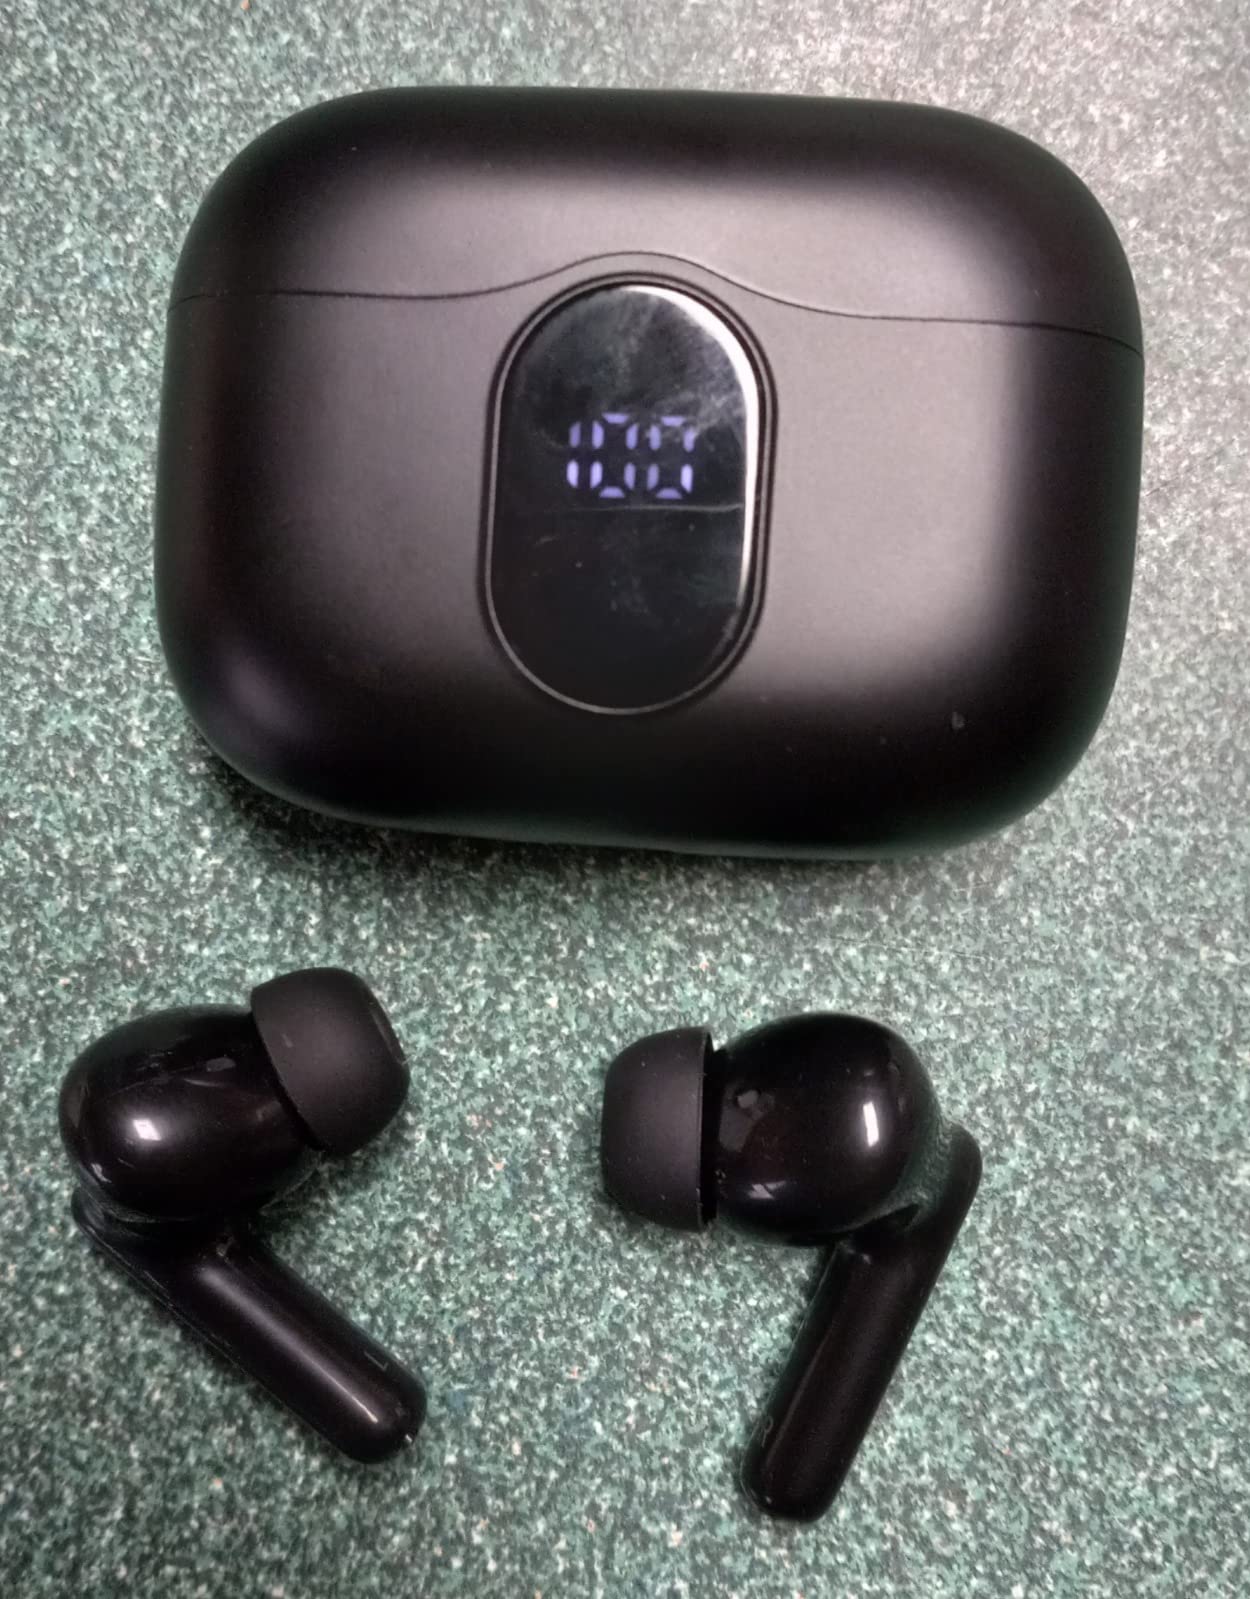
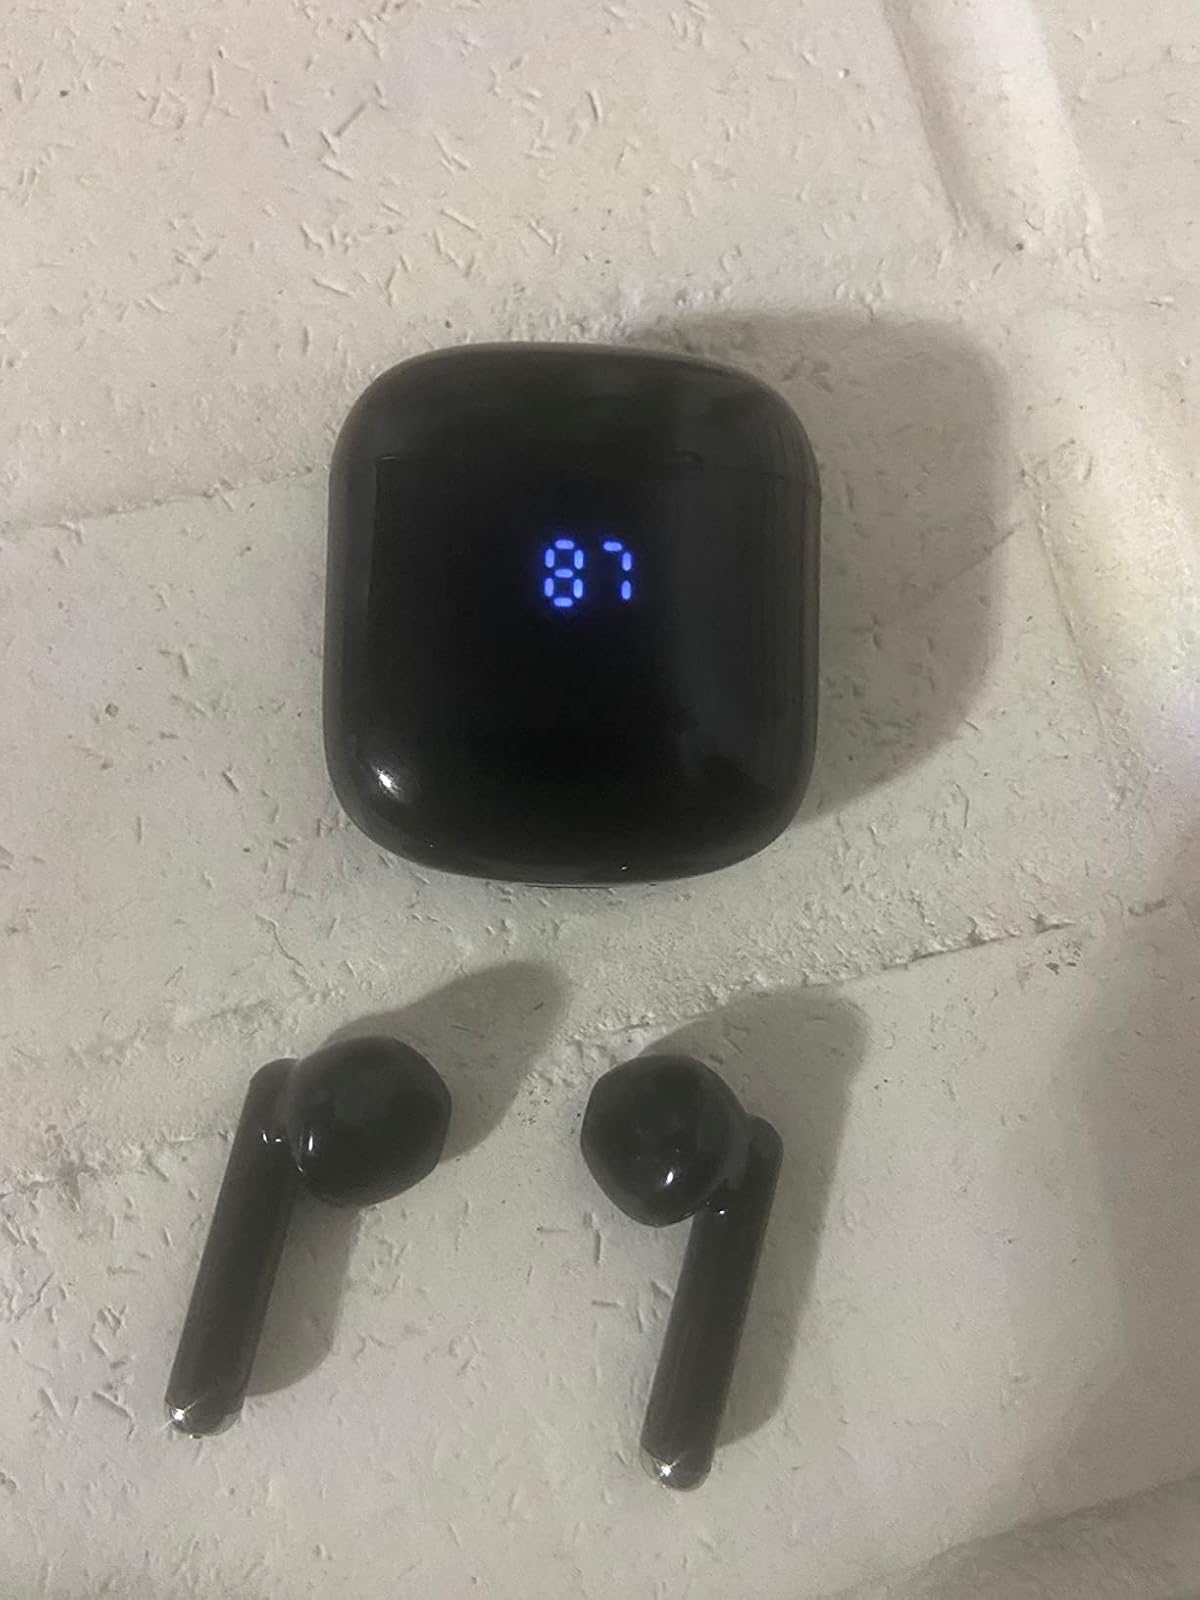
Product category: earbuds
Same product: no